Küssnacht

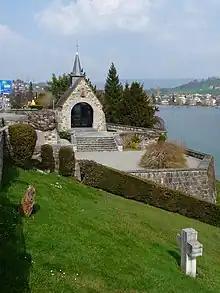
, built on the site of Queen Astrid of Belgium's fatal road accident. The tree stump is what remained after 1992 of the original tree and was finally removed in 2010, being replaced by a fresh pear tree.

Küssnacht is first mentioned around 840 as "in Chussenacho" though this is from an 11th-century copy of the original document. In 1179 it was mentioned as "Chussenacho".